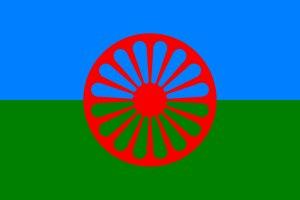
La Journée internationale des Roms est une journée fixée au 8 avril dont le but est de célébrer la culture rom et de sensibiliser les populations aux problèmes rencontrés par le peuple rom.
Le drapeau rom est le drapeau du peuple rom.
Une roue est une pièce mécanique de forme circulaire tournant autour d'un axe passant par son centre. La roue est l'une des huit machines simples, et, de ce fait, est utilisée sous de très nombreuses formes.